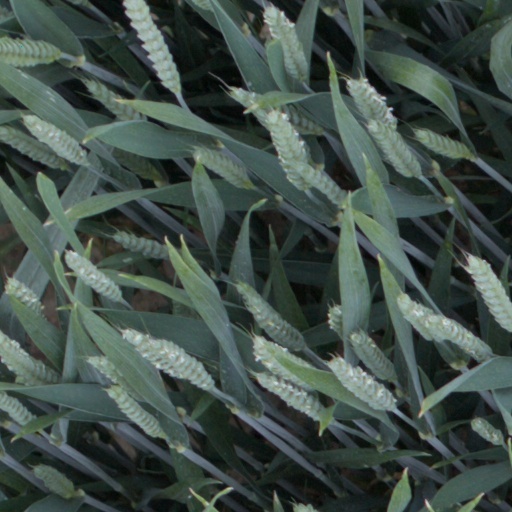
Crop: wheat